Agnetapark

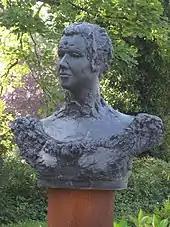
Bust in the park of its namesake Agneta Matthes

In 1881 the plot of land was purchased by Agneta Matthes and Jacob Cornelis van Marken at the price of 16,000 guilders. It was built after the plans of the architect Louis Paul Zocher, who designed an English Landscape garden—scale park. 48 terraced houses, semi-detached houses and community buildings were placed around the park. The area had no urban infrastructure and was a disadvantage. There were three main buildings, "De Gemeenschap" (the community), a large house which included a kindergarten and an elementary school which included a dining room and a gym, "de Tent" (the tent), a music and event pavilion where a grocery store and a bakery business where there was late a clothing shop. Finally, the children's playground, which included a bowling alley, a shooting range and a boathouse for the ability to hire rowing boats. There was also a shooting club, a bowling club, a bicycle club and a brass band. After the death of Jacob Cornelis van Marken, the park became a desirable residential area which offered rental homes. Since 1989, the park has been listed. The villa later had one settlement built around it, the "Rust Roest" (meaning: "resting rusts" or: "use it or lose it"). The founders of the "Rust Roest" formed a corporation to help the development of the settlement and gave the park staff in 1870.